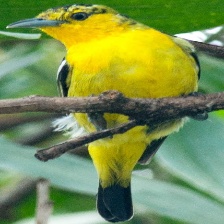
Species: COMMON IORA
Scientific name: AEGITHINA TIPHIA